Chevrolet C/K (third generation)

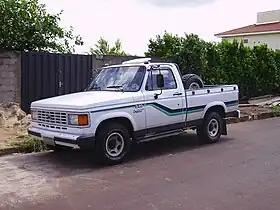
1992 Chevrolet D-20 Conquest

In line with Chevrolet, GMC introduced four trim levels for its third-generation C/K pickup trucks. Custom served as a base trim (the only name in common with Chevrolet) below Super Custom. As a counterpart of the Cheyenne and Cheyenne Super, GMC offered the Sierra and Sierra Grande, respectively. For 1975, in a revision of its C/K line, all GMC pickups became Sierras, with the Sierra becoming the base trim, followed by the Sierra Grande, High Sierra, and Sierra Classic.